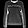
Label: Pullover